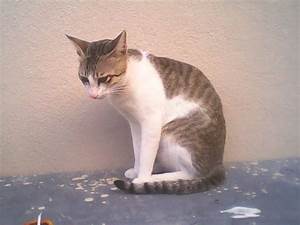
Label: cat